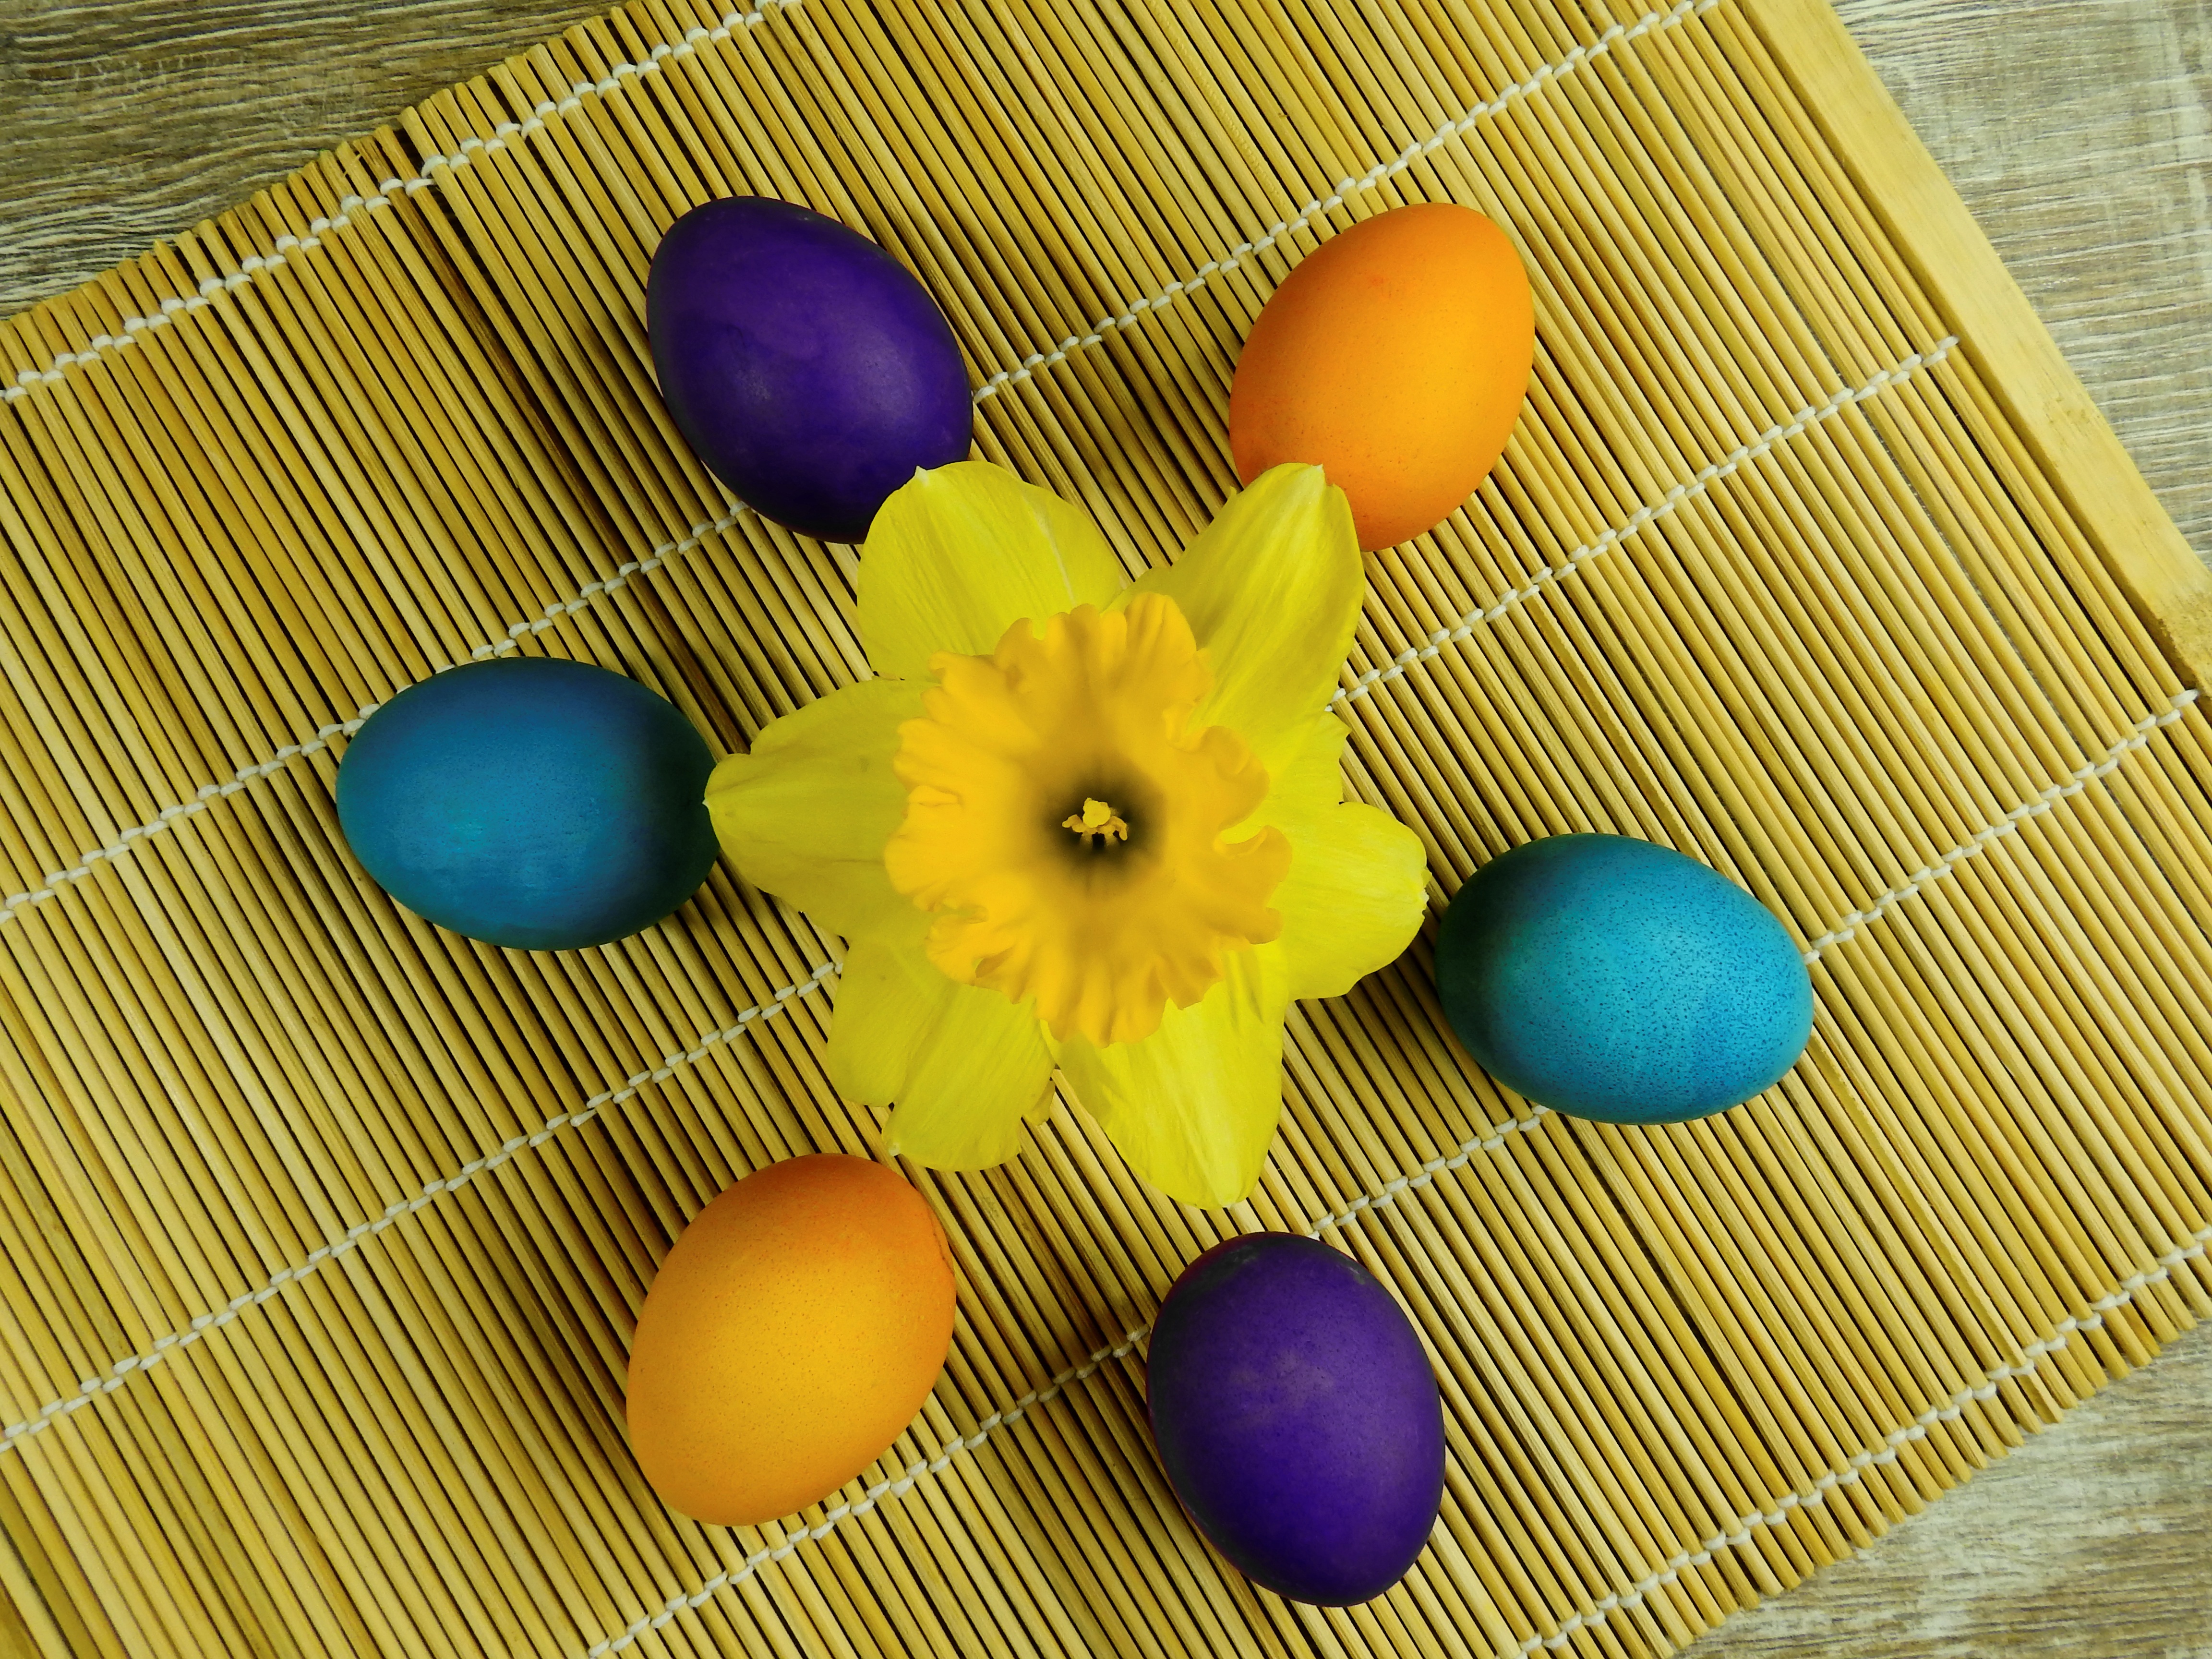
nature, blossom, plant, flower, bloom, food, spring, green, produce, color, blue, colorful, yellow, egg, festival, narcissus, easter, colored, easter eggs, macro photography, easter egg, osterglocken